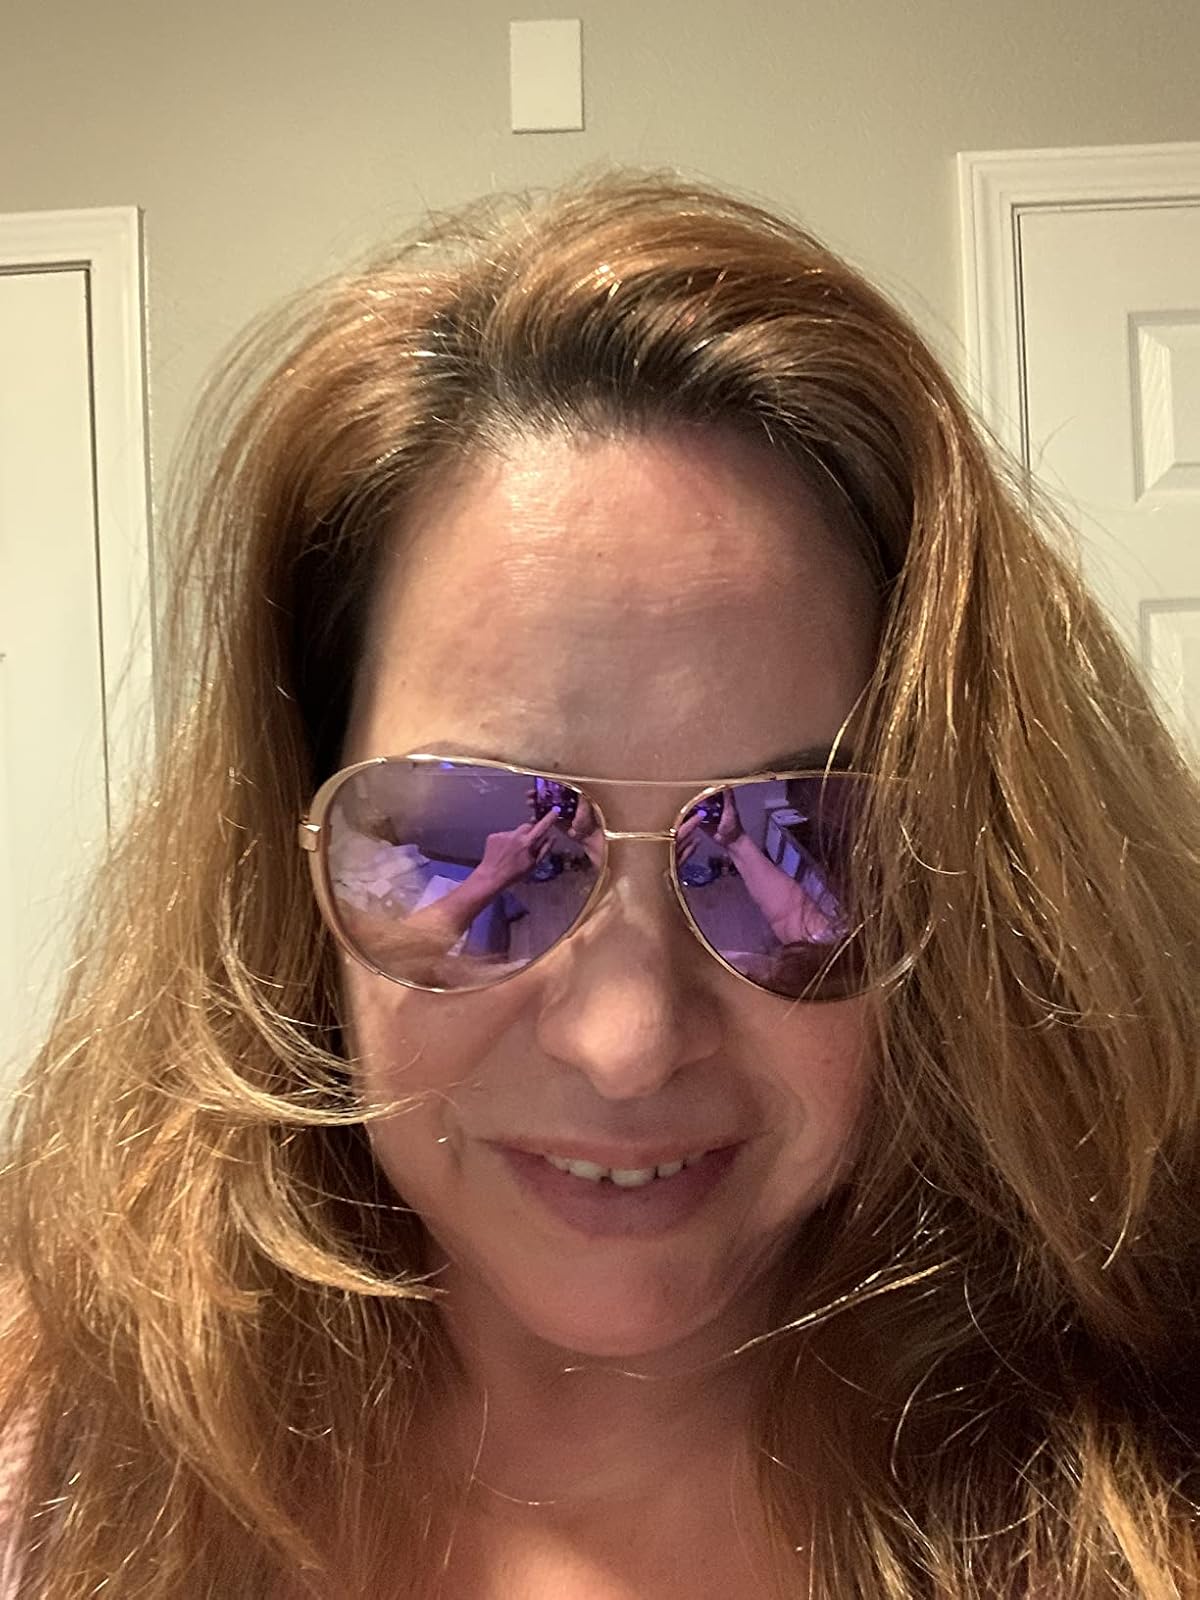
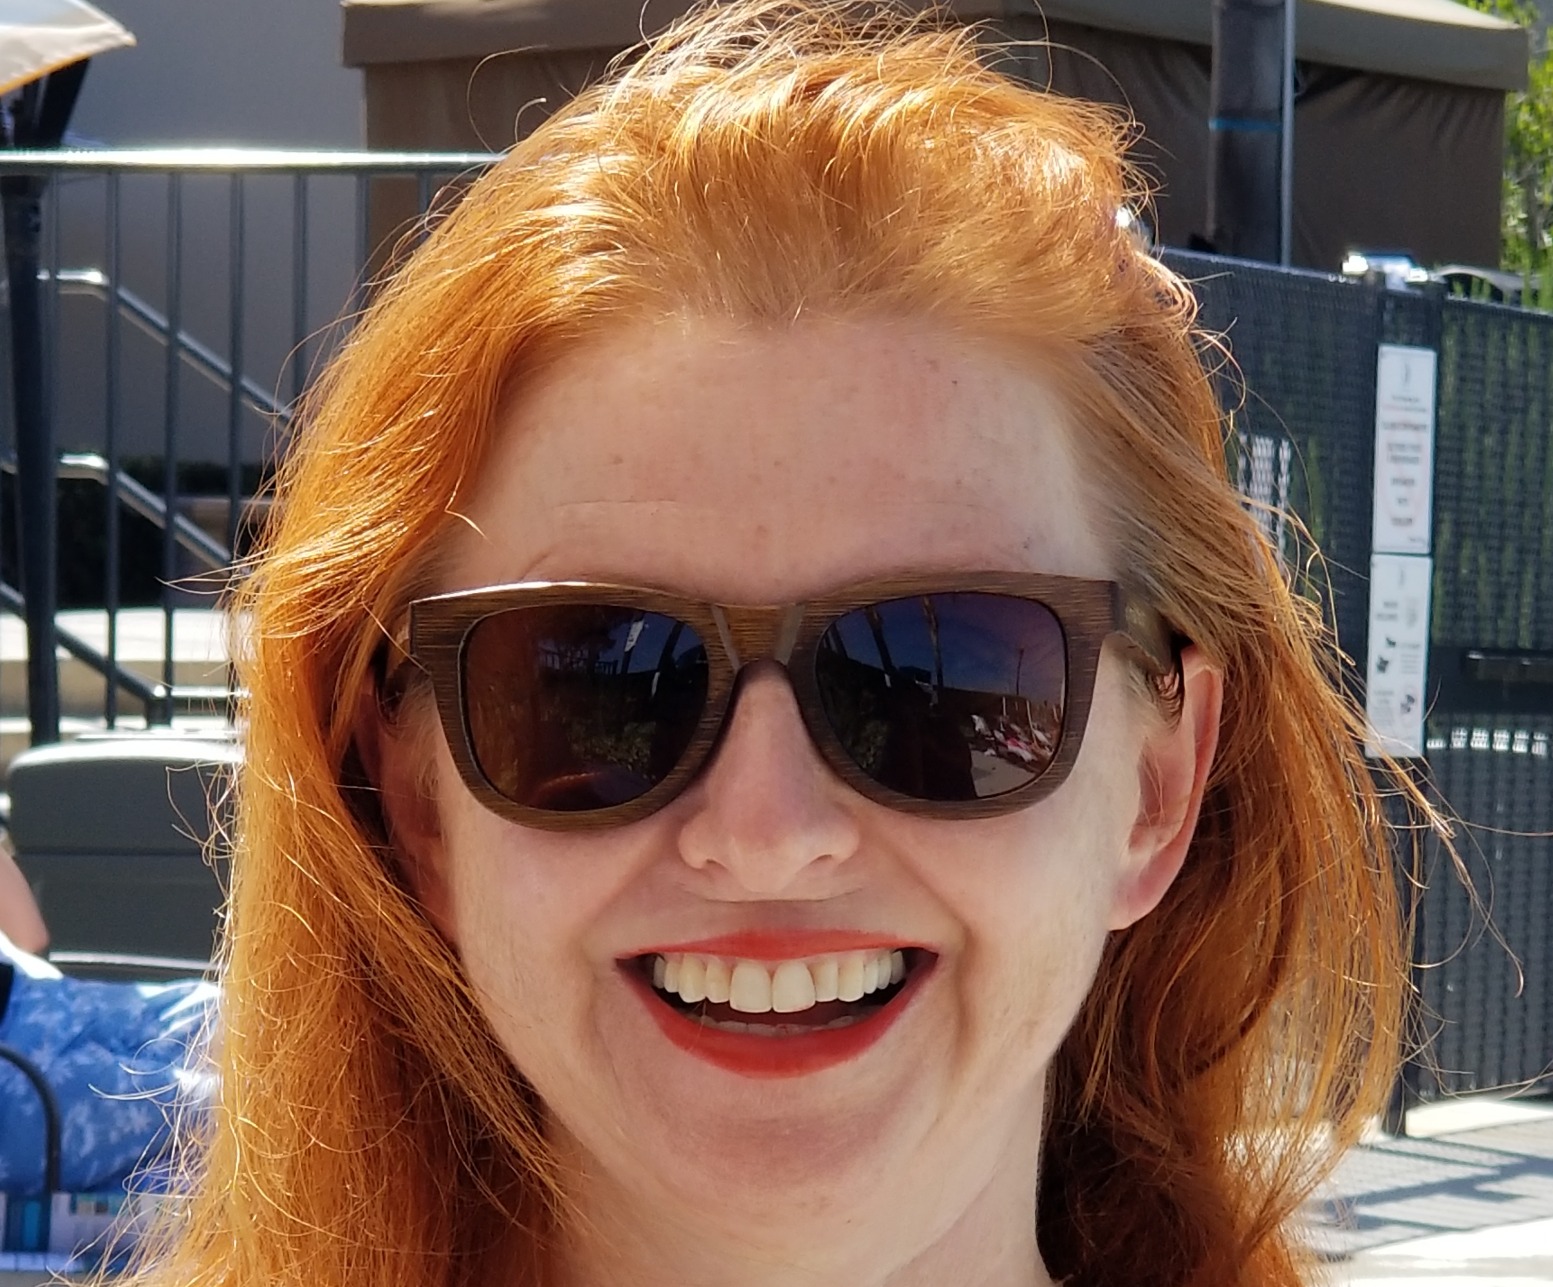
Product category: accessories_sunglasses
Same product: no